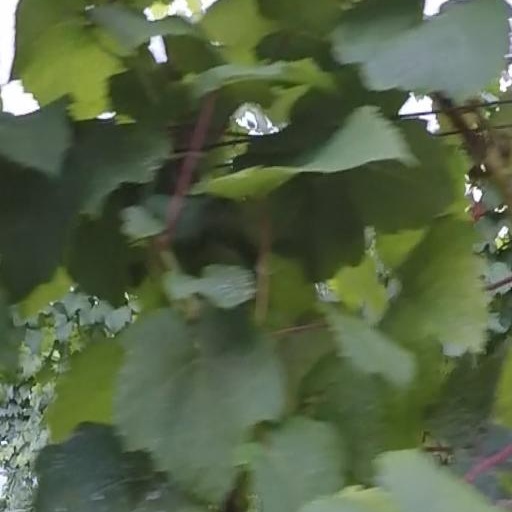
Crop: grape